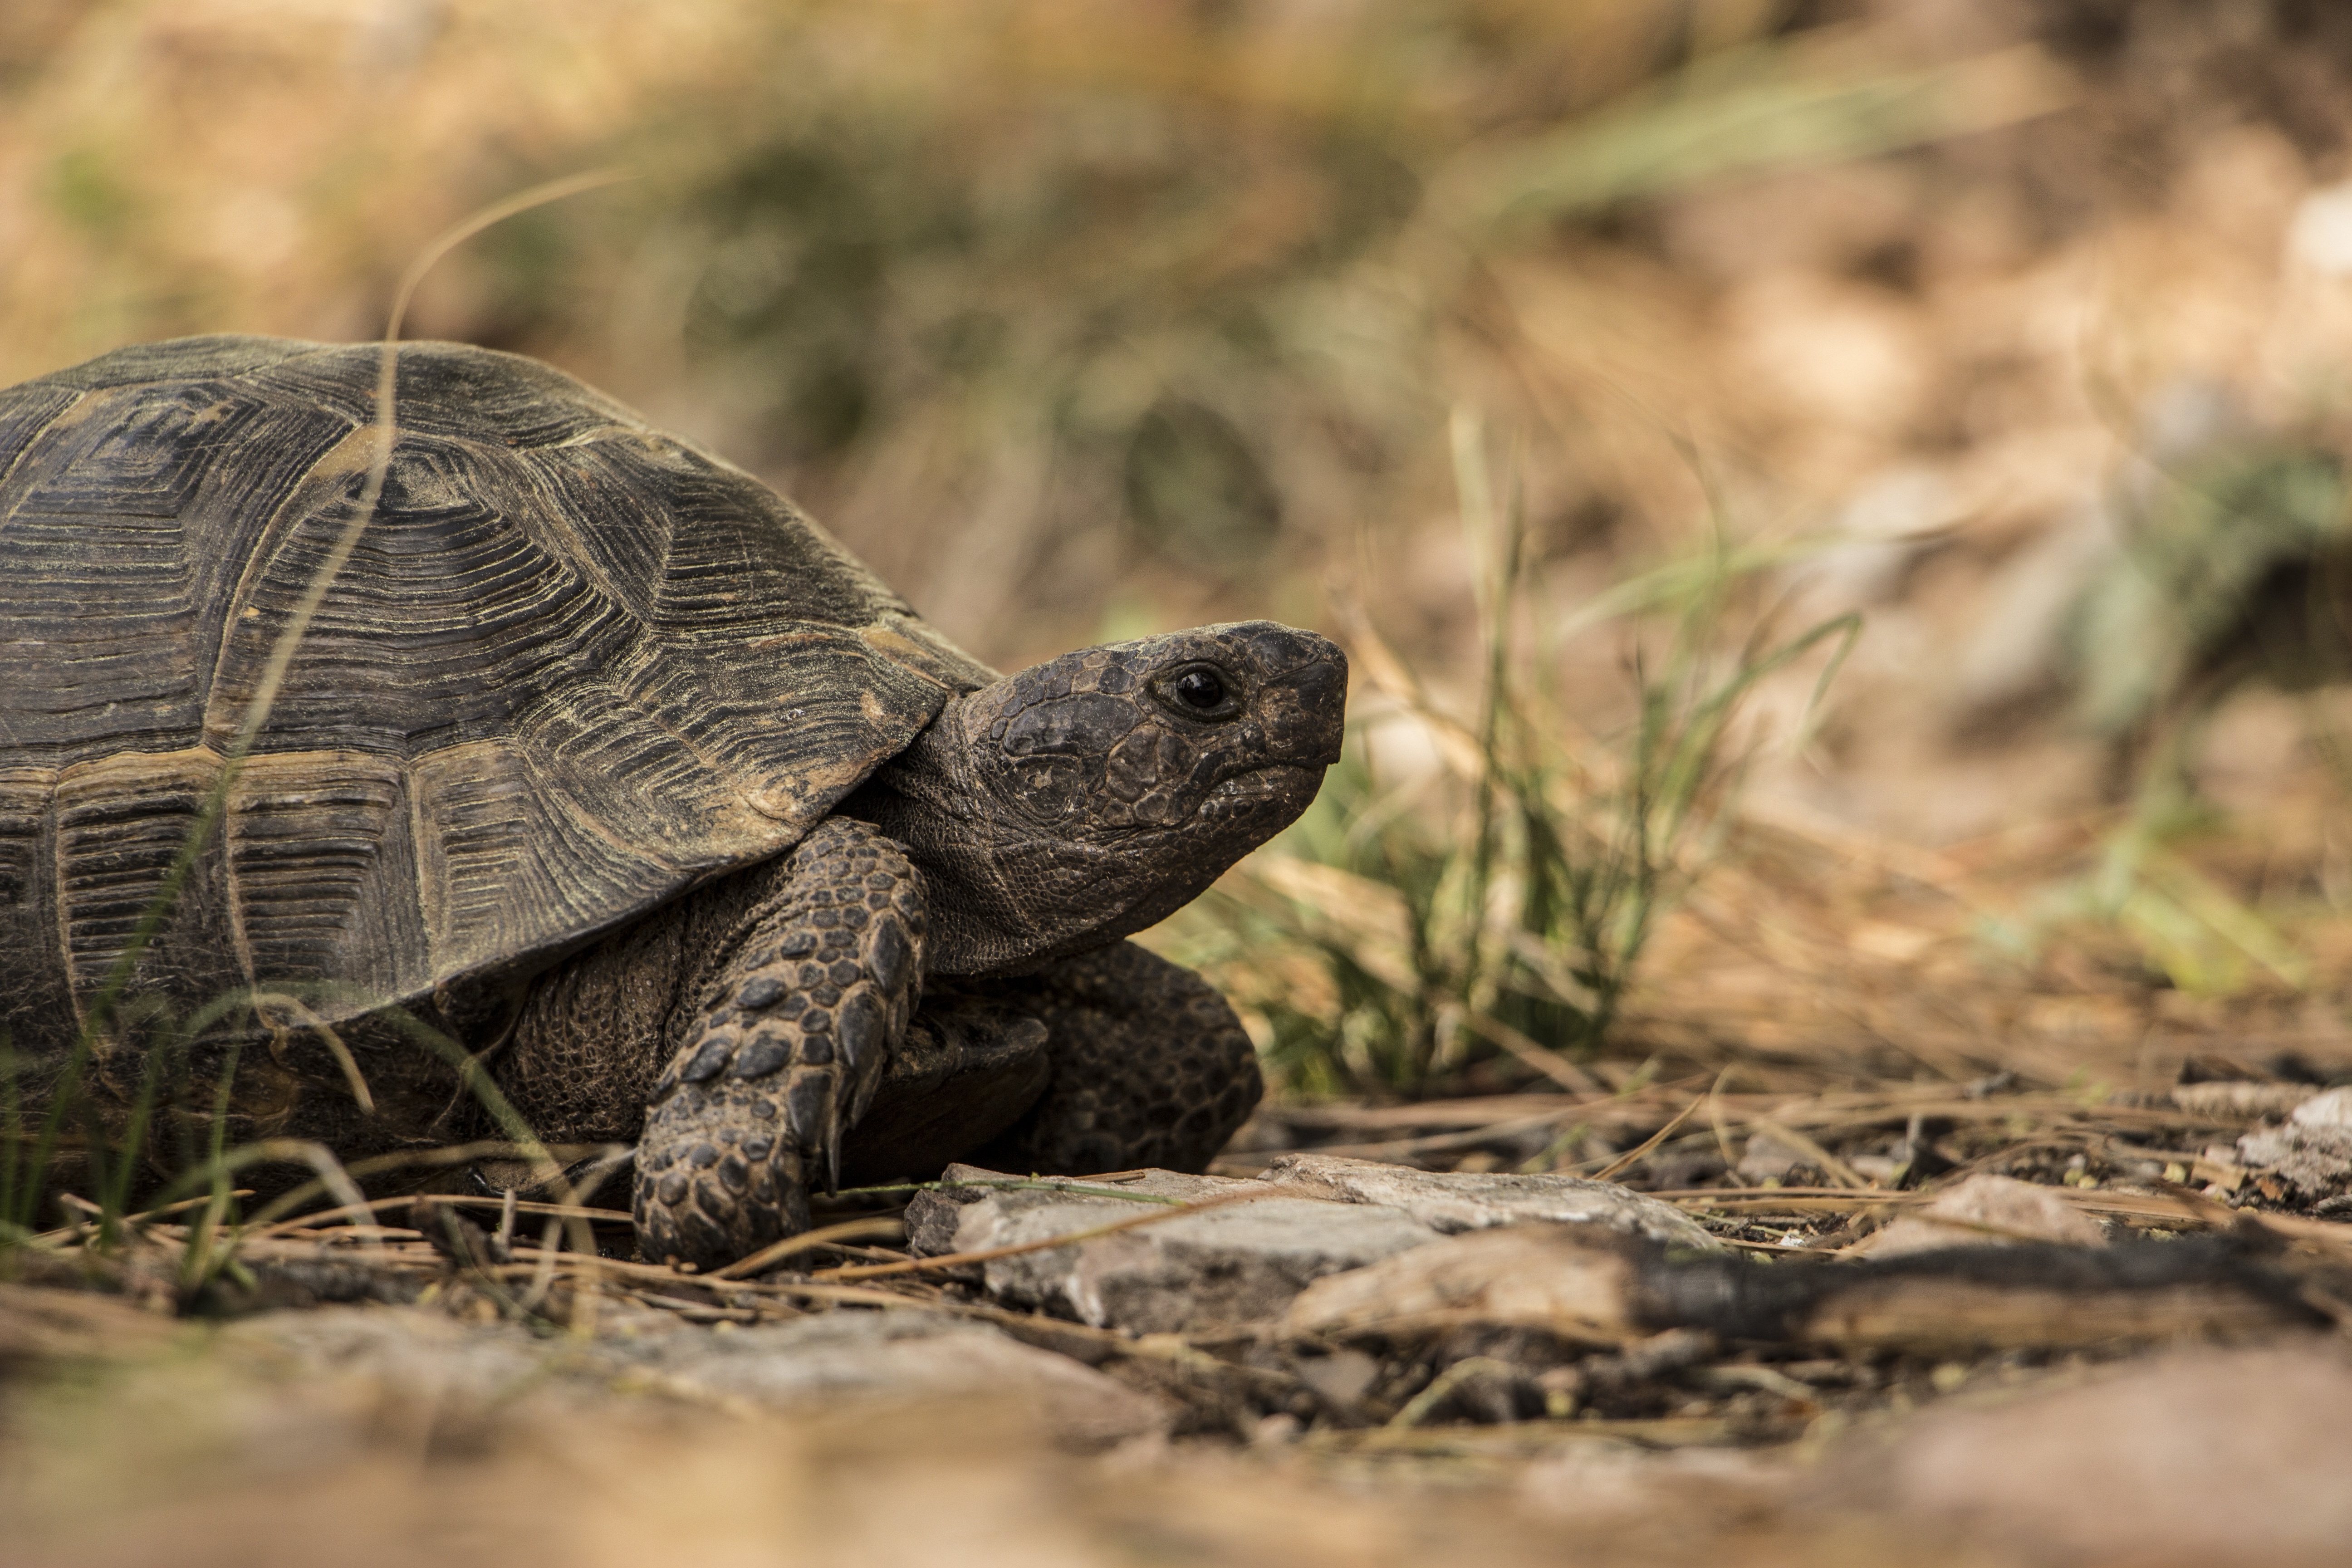
sea, nature, grass, walking, home, animal, wildlife, wild, environment, sunbathing, green, natural, turtle, reptile, fauna, shell, sunny, tail, legs, head, tortoise, skin, vertebrate, large, hard, box turtle, slow, emydidae